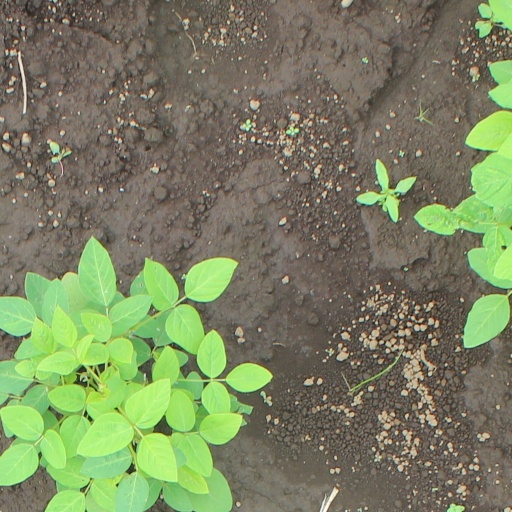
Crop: soybean